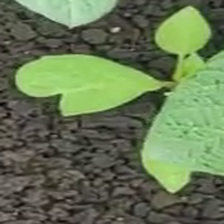
Weed species: Lamber_Quarter_plant(Chenopodium )